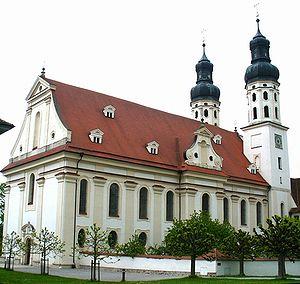
L'abbaye de Marchtal est une abbaye situé à Obermarchtal en Allemagne.